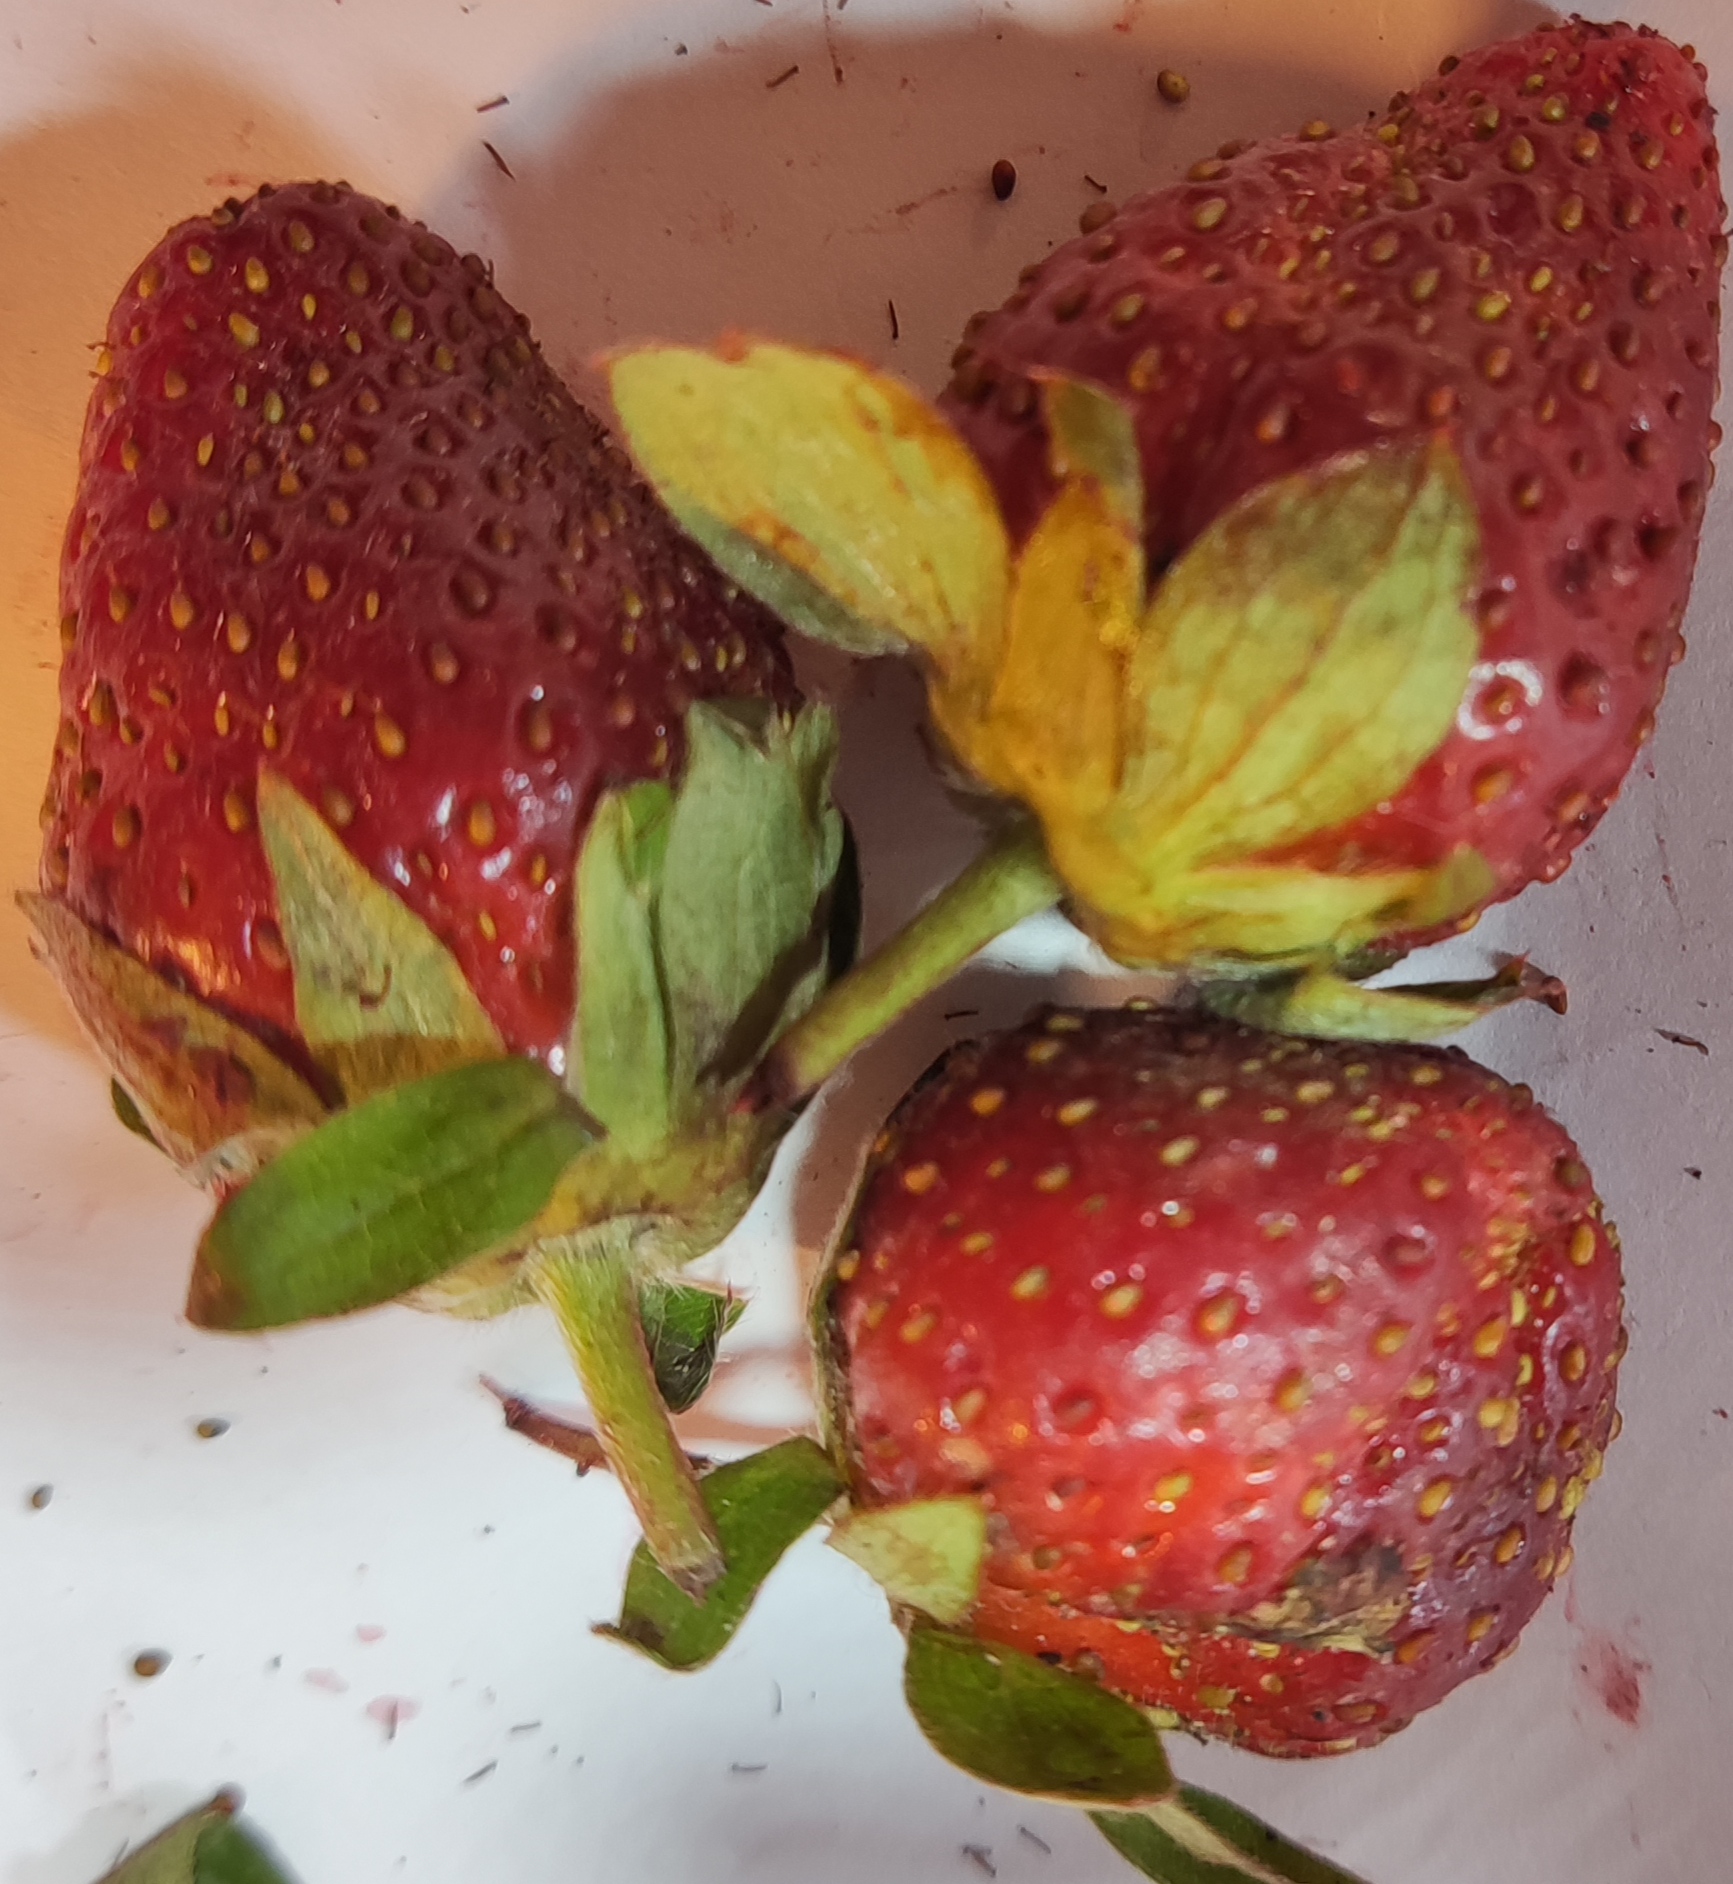
Fruit: strawberry
Condition: fresh